2 World Trade Center (1971–2001)

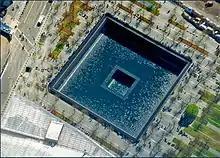
The South Pool of the present-day National September 11 Memorial & Museum, marking the spot upon which the original Two World Trade Center stood.

NOTE: Atlantic Bank of New York had moved out in July 2001, but they were still paying for the rent as of September 2001.